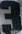
Number: 3